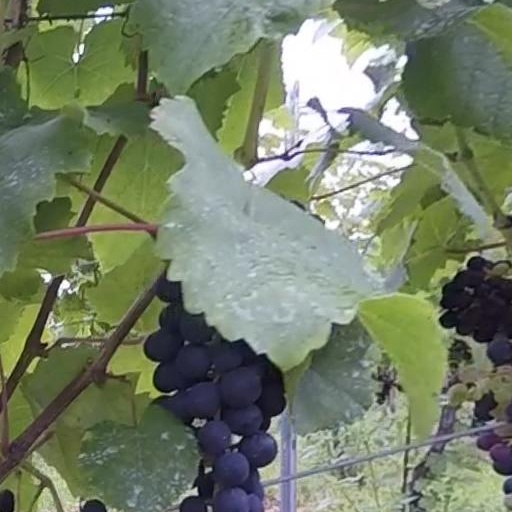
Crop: grape